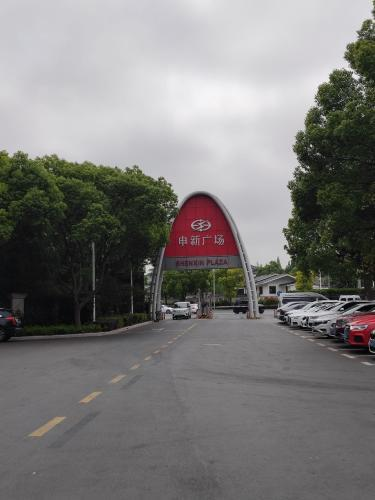
地标名称：申新广场
所在城市：上海市·松江区